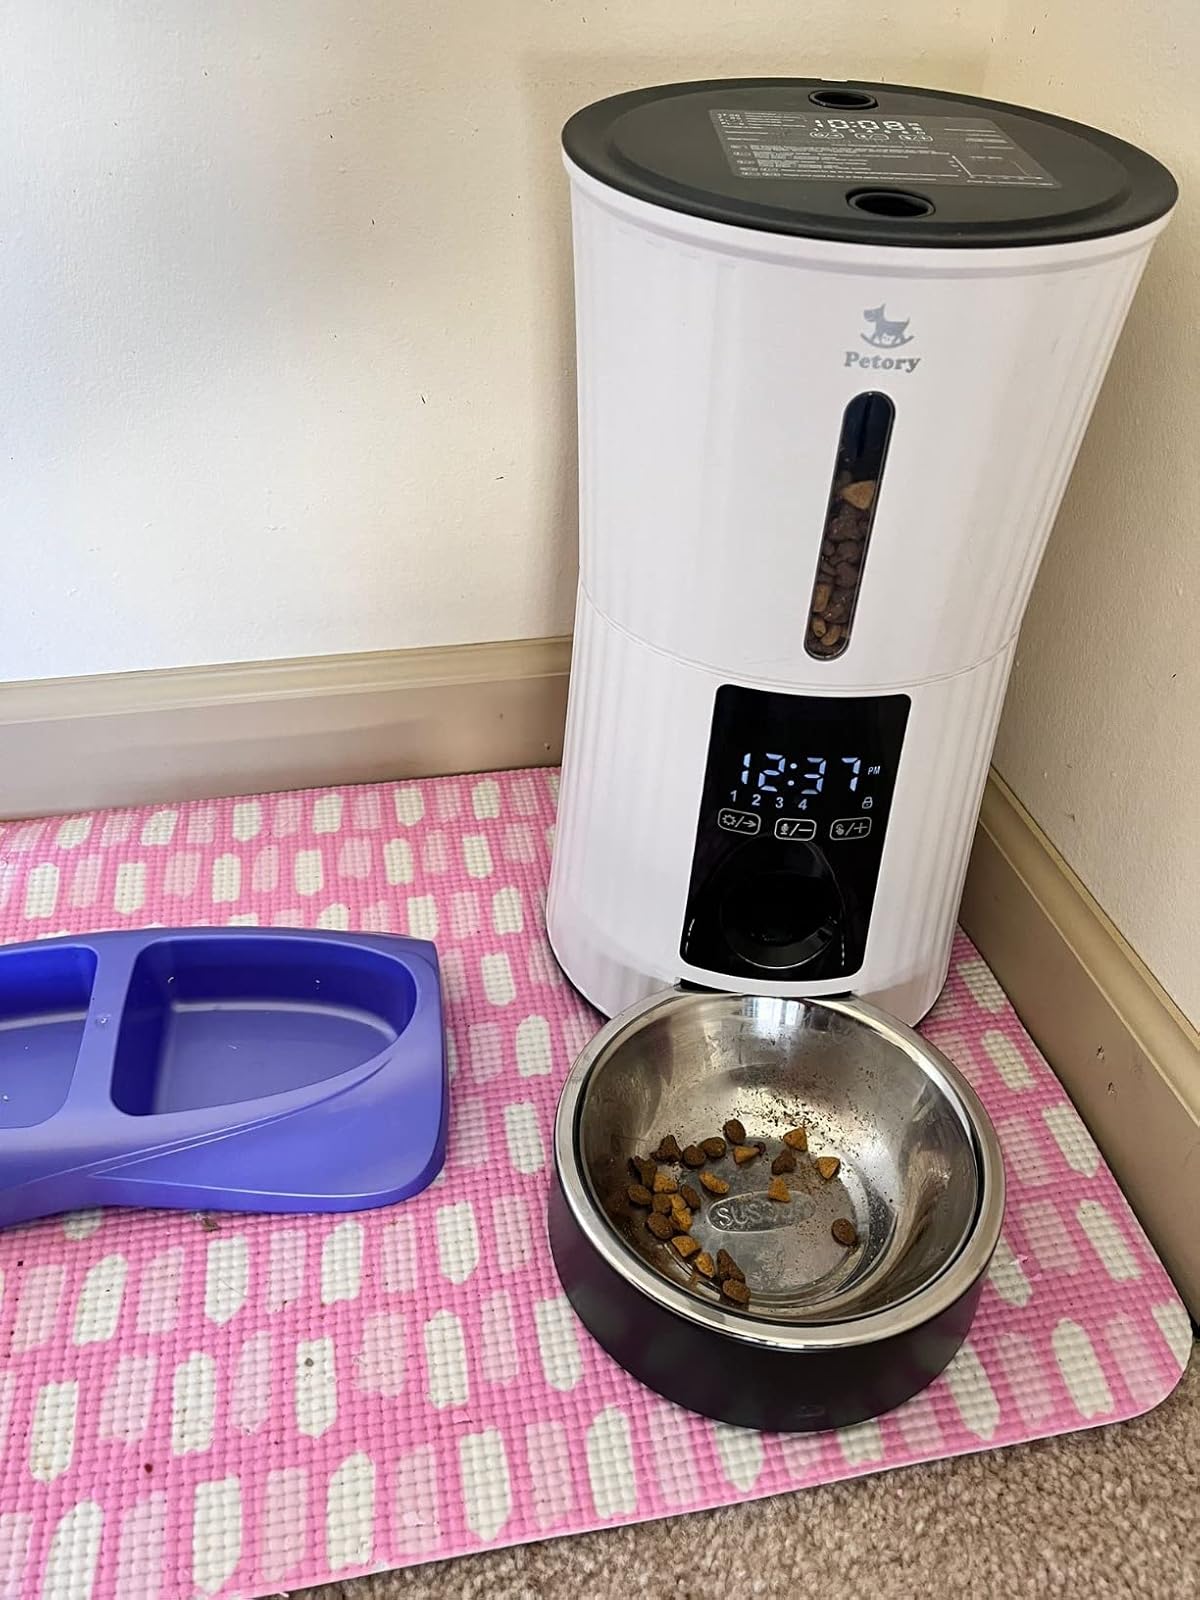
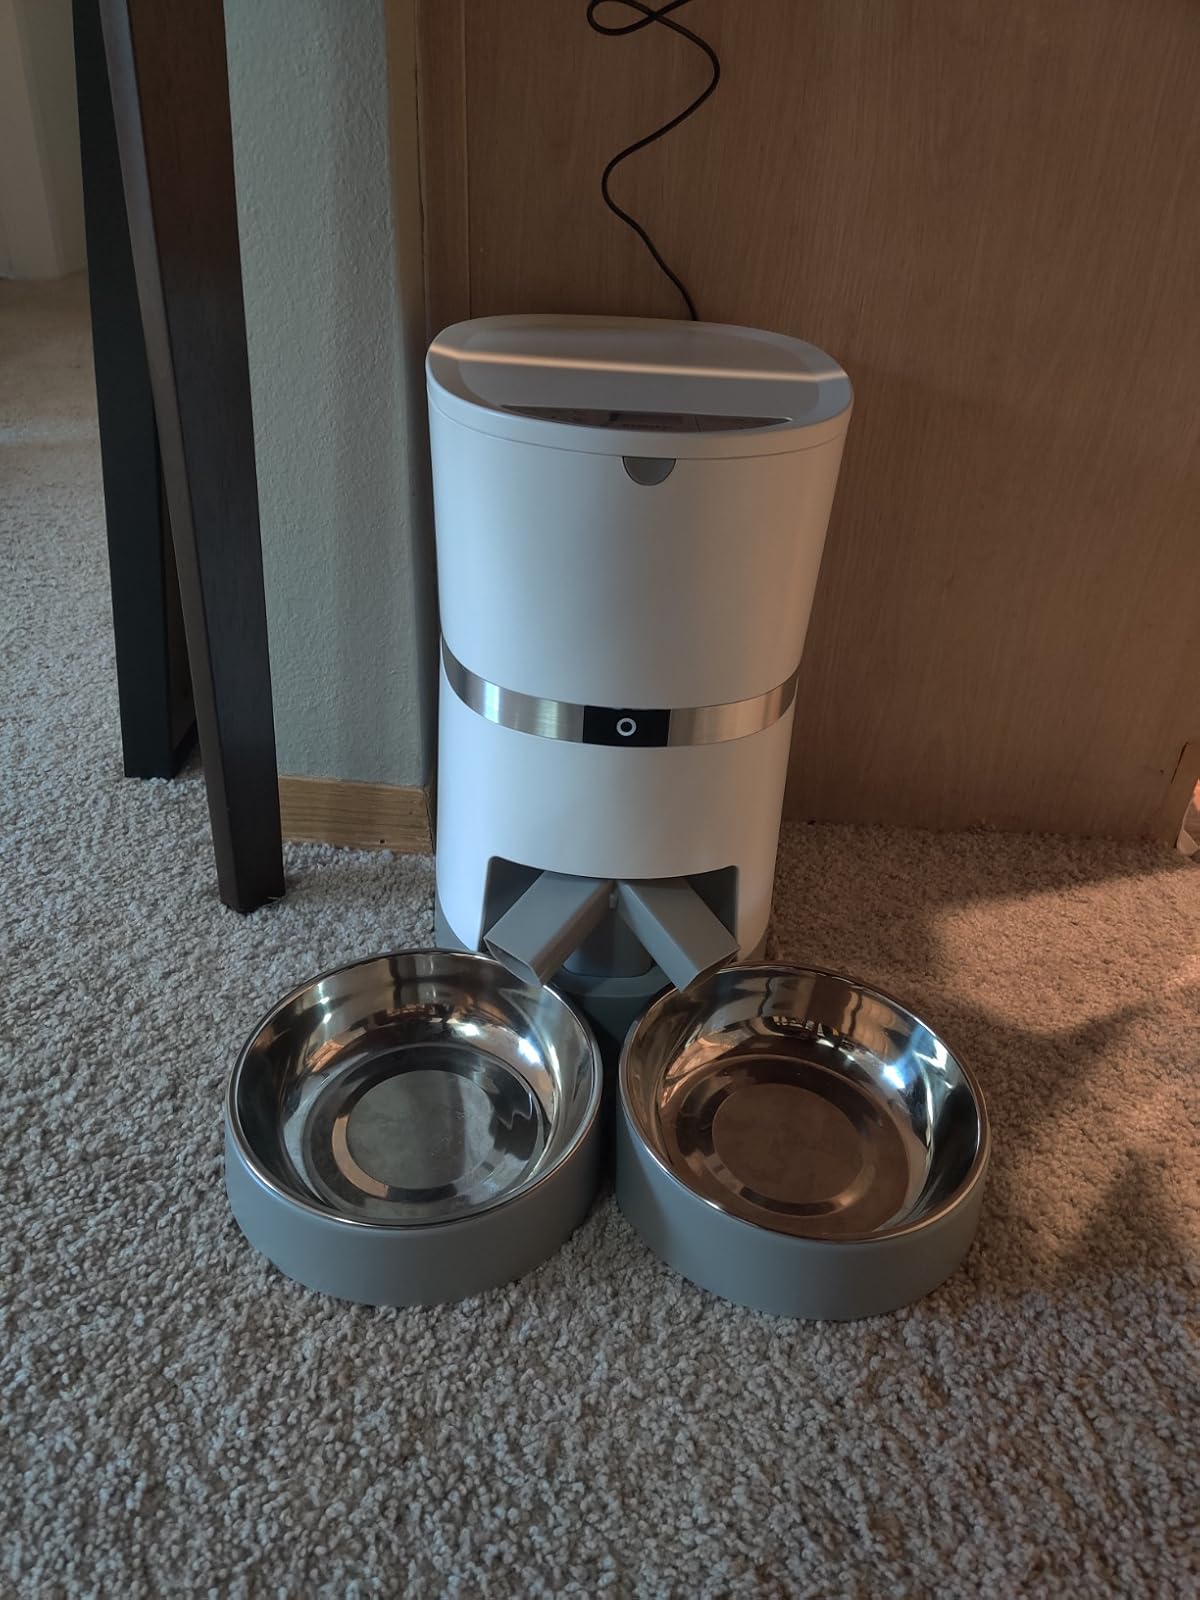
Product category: items_feeder
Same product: no